Changua

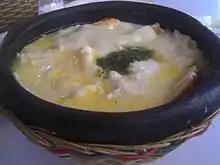
Changua broth as served in many "Panaderías" (bread stores) in Bogota, Colombia

Changua (milk broth with eggs) is a typical hearty breakfast soup of the central Andes region of Colombia, in particular in the Boyacá and Cundinamarca area, including the capital, Bogotá. It also has a reputation as a hangover cure, being a popular late night meal.